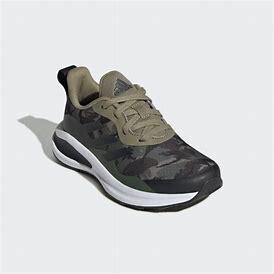
Brand: Adidas
Model: Fortarun